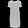
Label: Dress